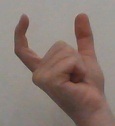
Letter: nun